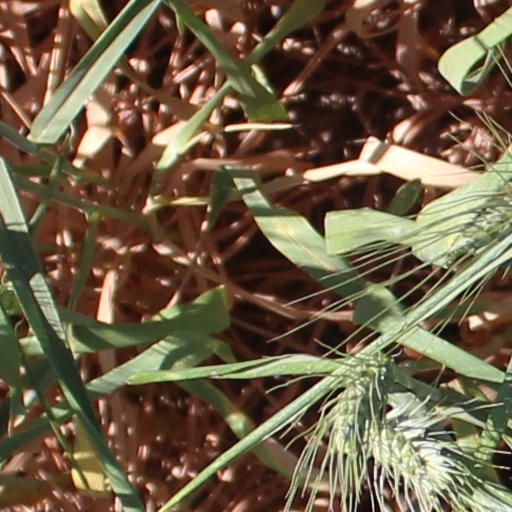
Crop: wheat